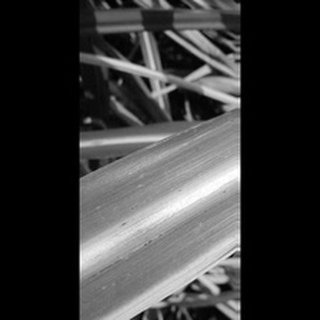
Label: sugarcane_red_rot